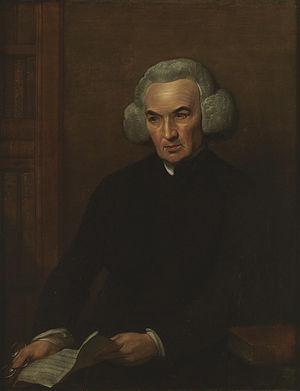
Richard Price est un pasteur, pamphlétaire, moraliste, philosophe, mathématicien et économiste gallois.